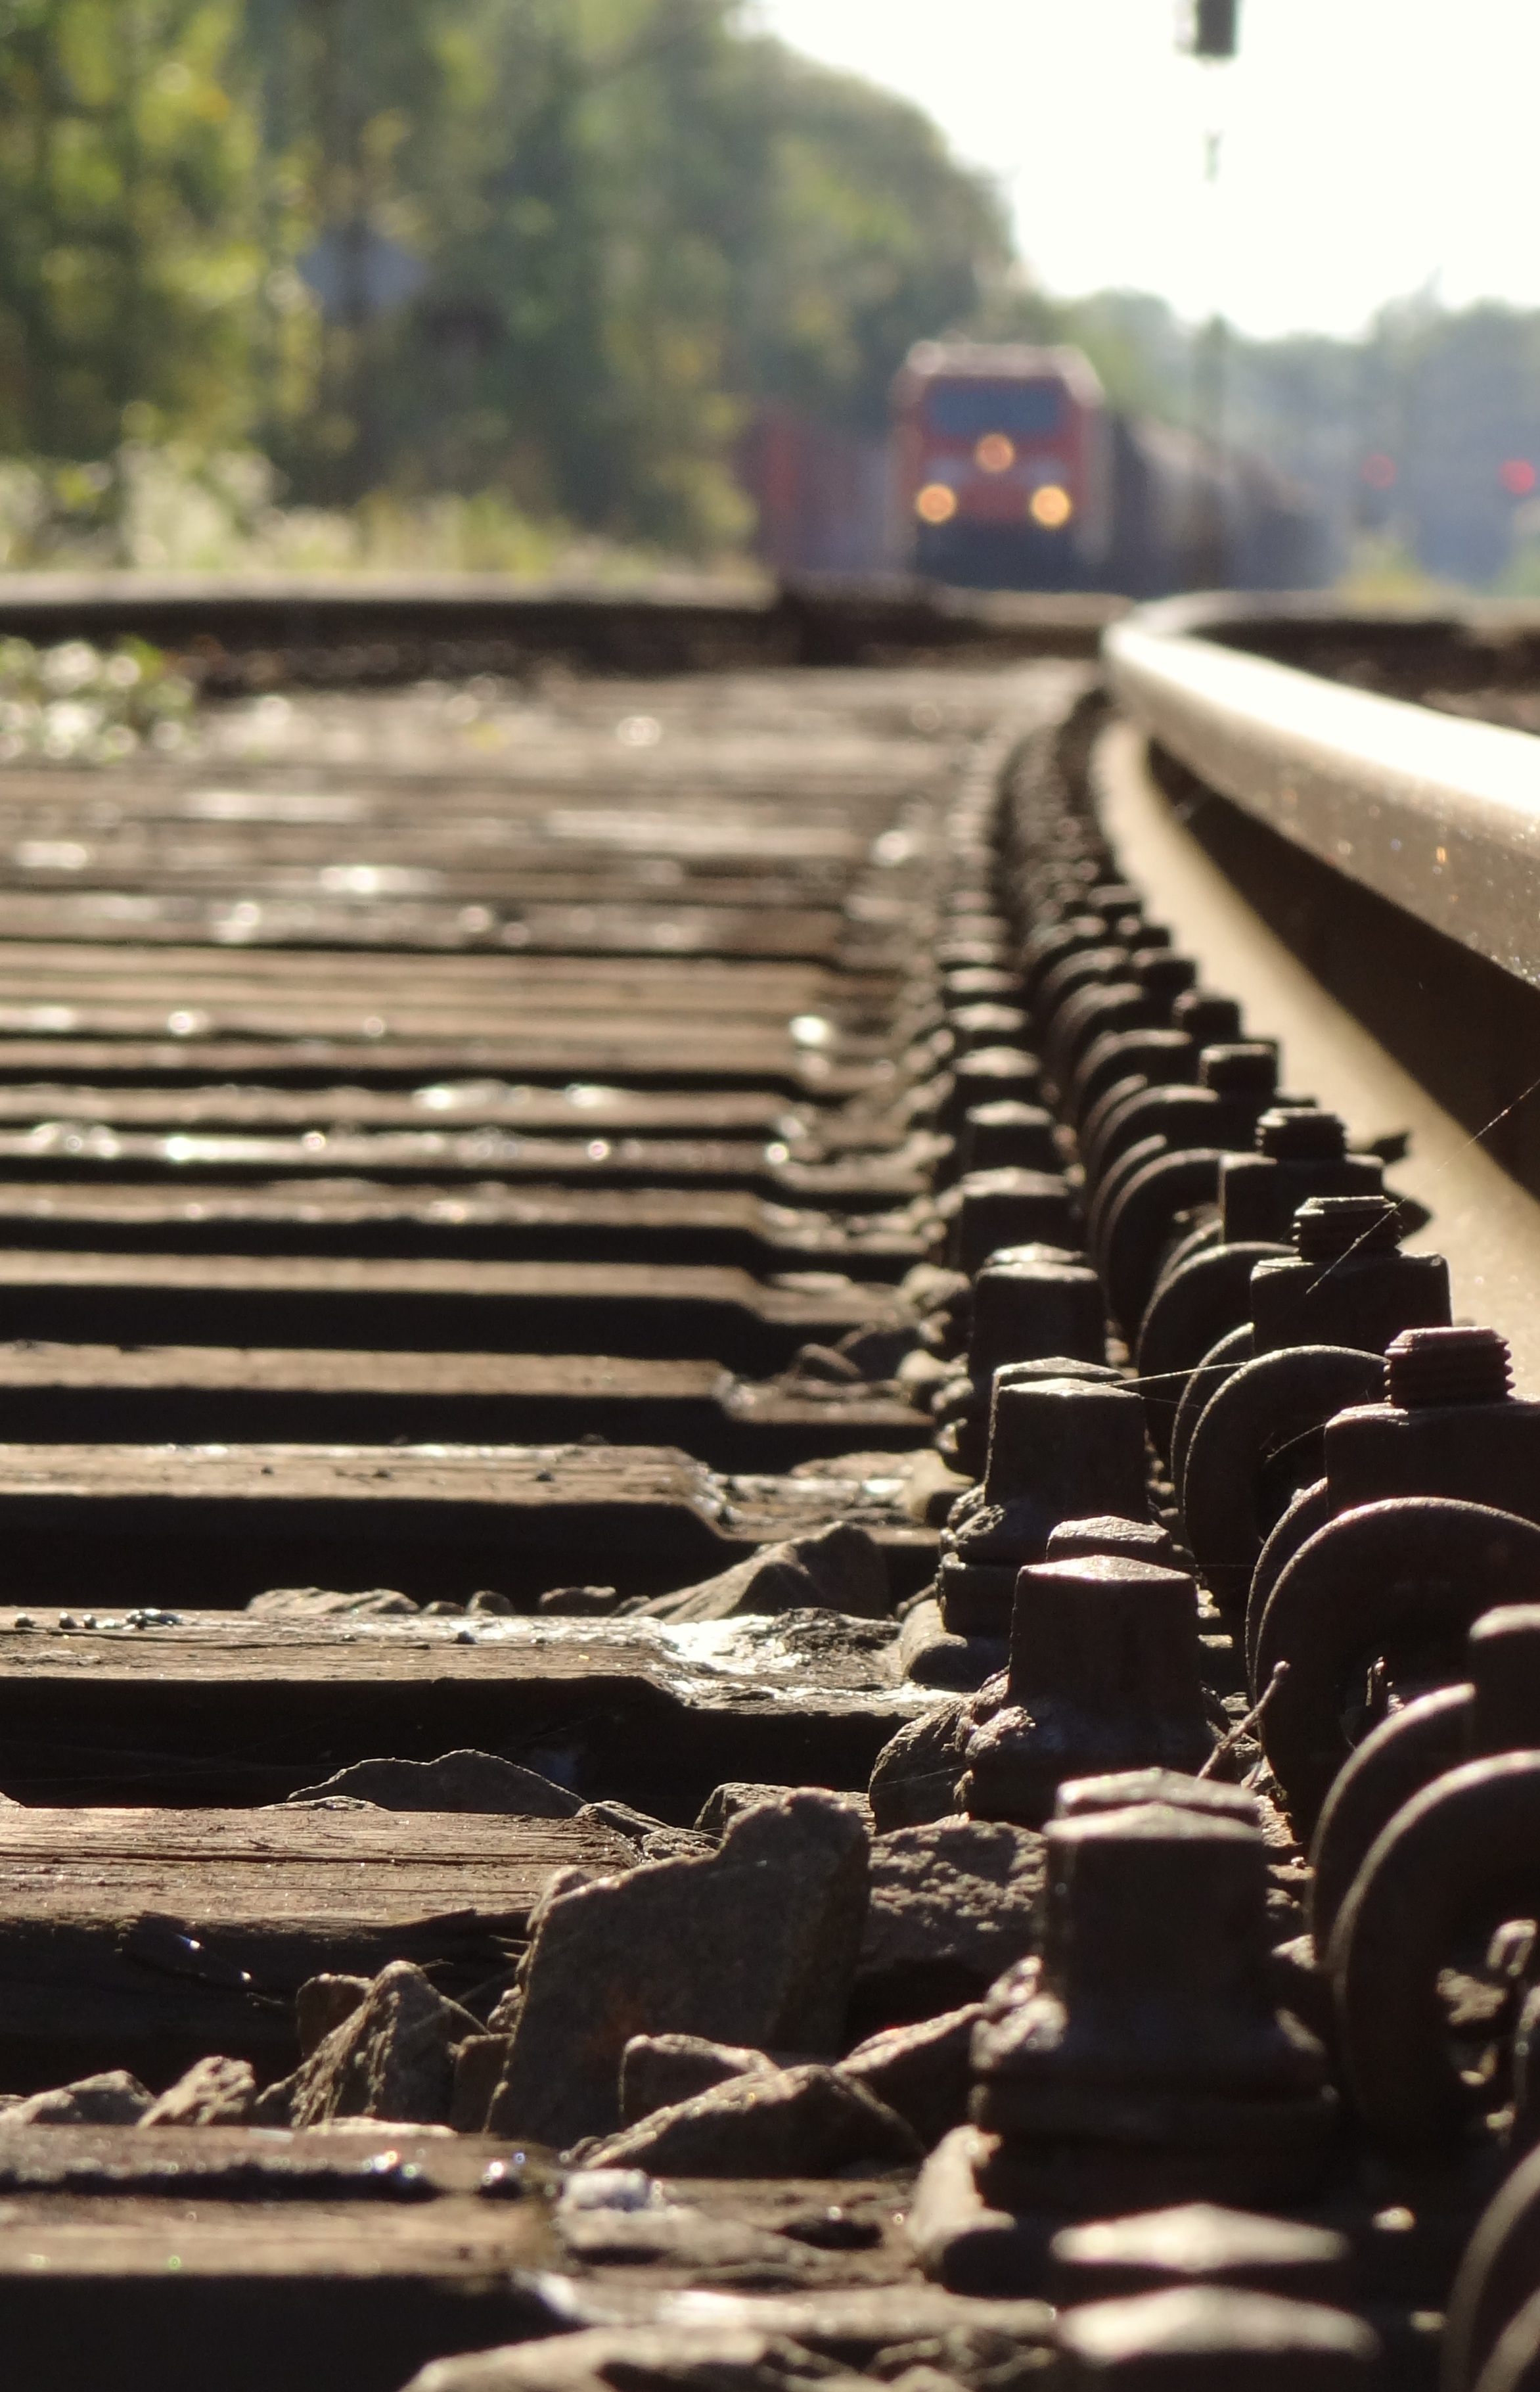
track, transport, vehicle, monochrome, track bed, freight train, threshold, wooden sleepers, clamping plates, permanent way, ballast construction, spring ring, rail foot